Hirschstein

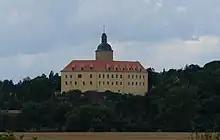
Castle Hirschstein

Hirschstein is a municipality in the district of Meißen, in Saxony, Germany.